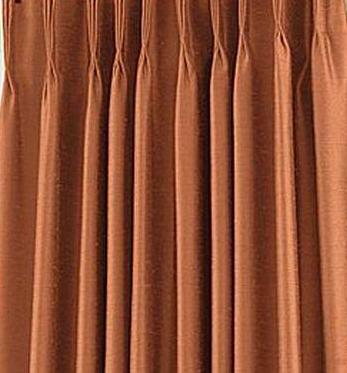
Texture: pleated